Caniapiscau Reservoir

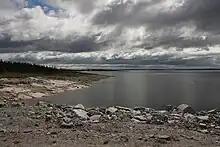
Caniapiscau Reservoir

The natural lakes of the region were formed about nine thousand years ago as glaciers left Quebec after having scoured the Canadian Shield for ninety thousand years. The prototype of these lakes was an ice dam lake that drained southwards into the Gulf of Saint Lawrence at a time when areas further north (Nunavik) were still glaciated. As post-glacial rebound elevated the southern part of the Canadian Shield more rapidly than the north, the region began to drain northward into the Caniapiscau River, a tributary of the Koksoak River, and ultimately into Ungava Bay.